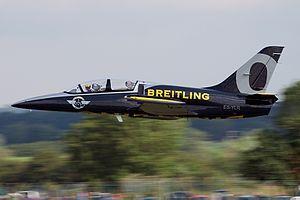
Breitling est une entreprise et une marque horlogère de luxe suisse, originaire du Jura bernois et fondée par Léon Breitling en 1884 à Saint-Imier.
Jacques Bothelin, surnommé Speedy, est un aviateur français spécialisé en spectacle d'acrobatie aérienne. PDG fondateur de la société Apache Aviation depuis 1981, avec plus de 11,500 heures de vol en acrobatie sur plus de 145 types d'appareils, pour plus de 2.800 démonstrations réalisées dans 36 pays et dont la patrouille acrobatique porte depuis 1981 successivement les noms de son sponsor du moment : Martini, Europe 1, Ecco, Adecco, Khalifa et Breitling.